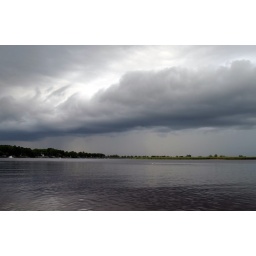
Storm clouds over the river